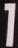
Number: 1